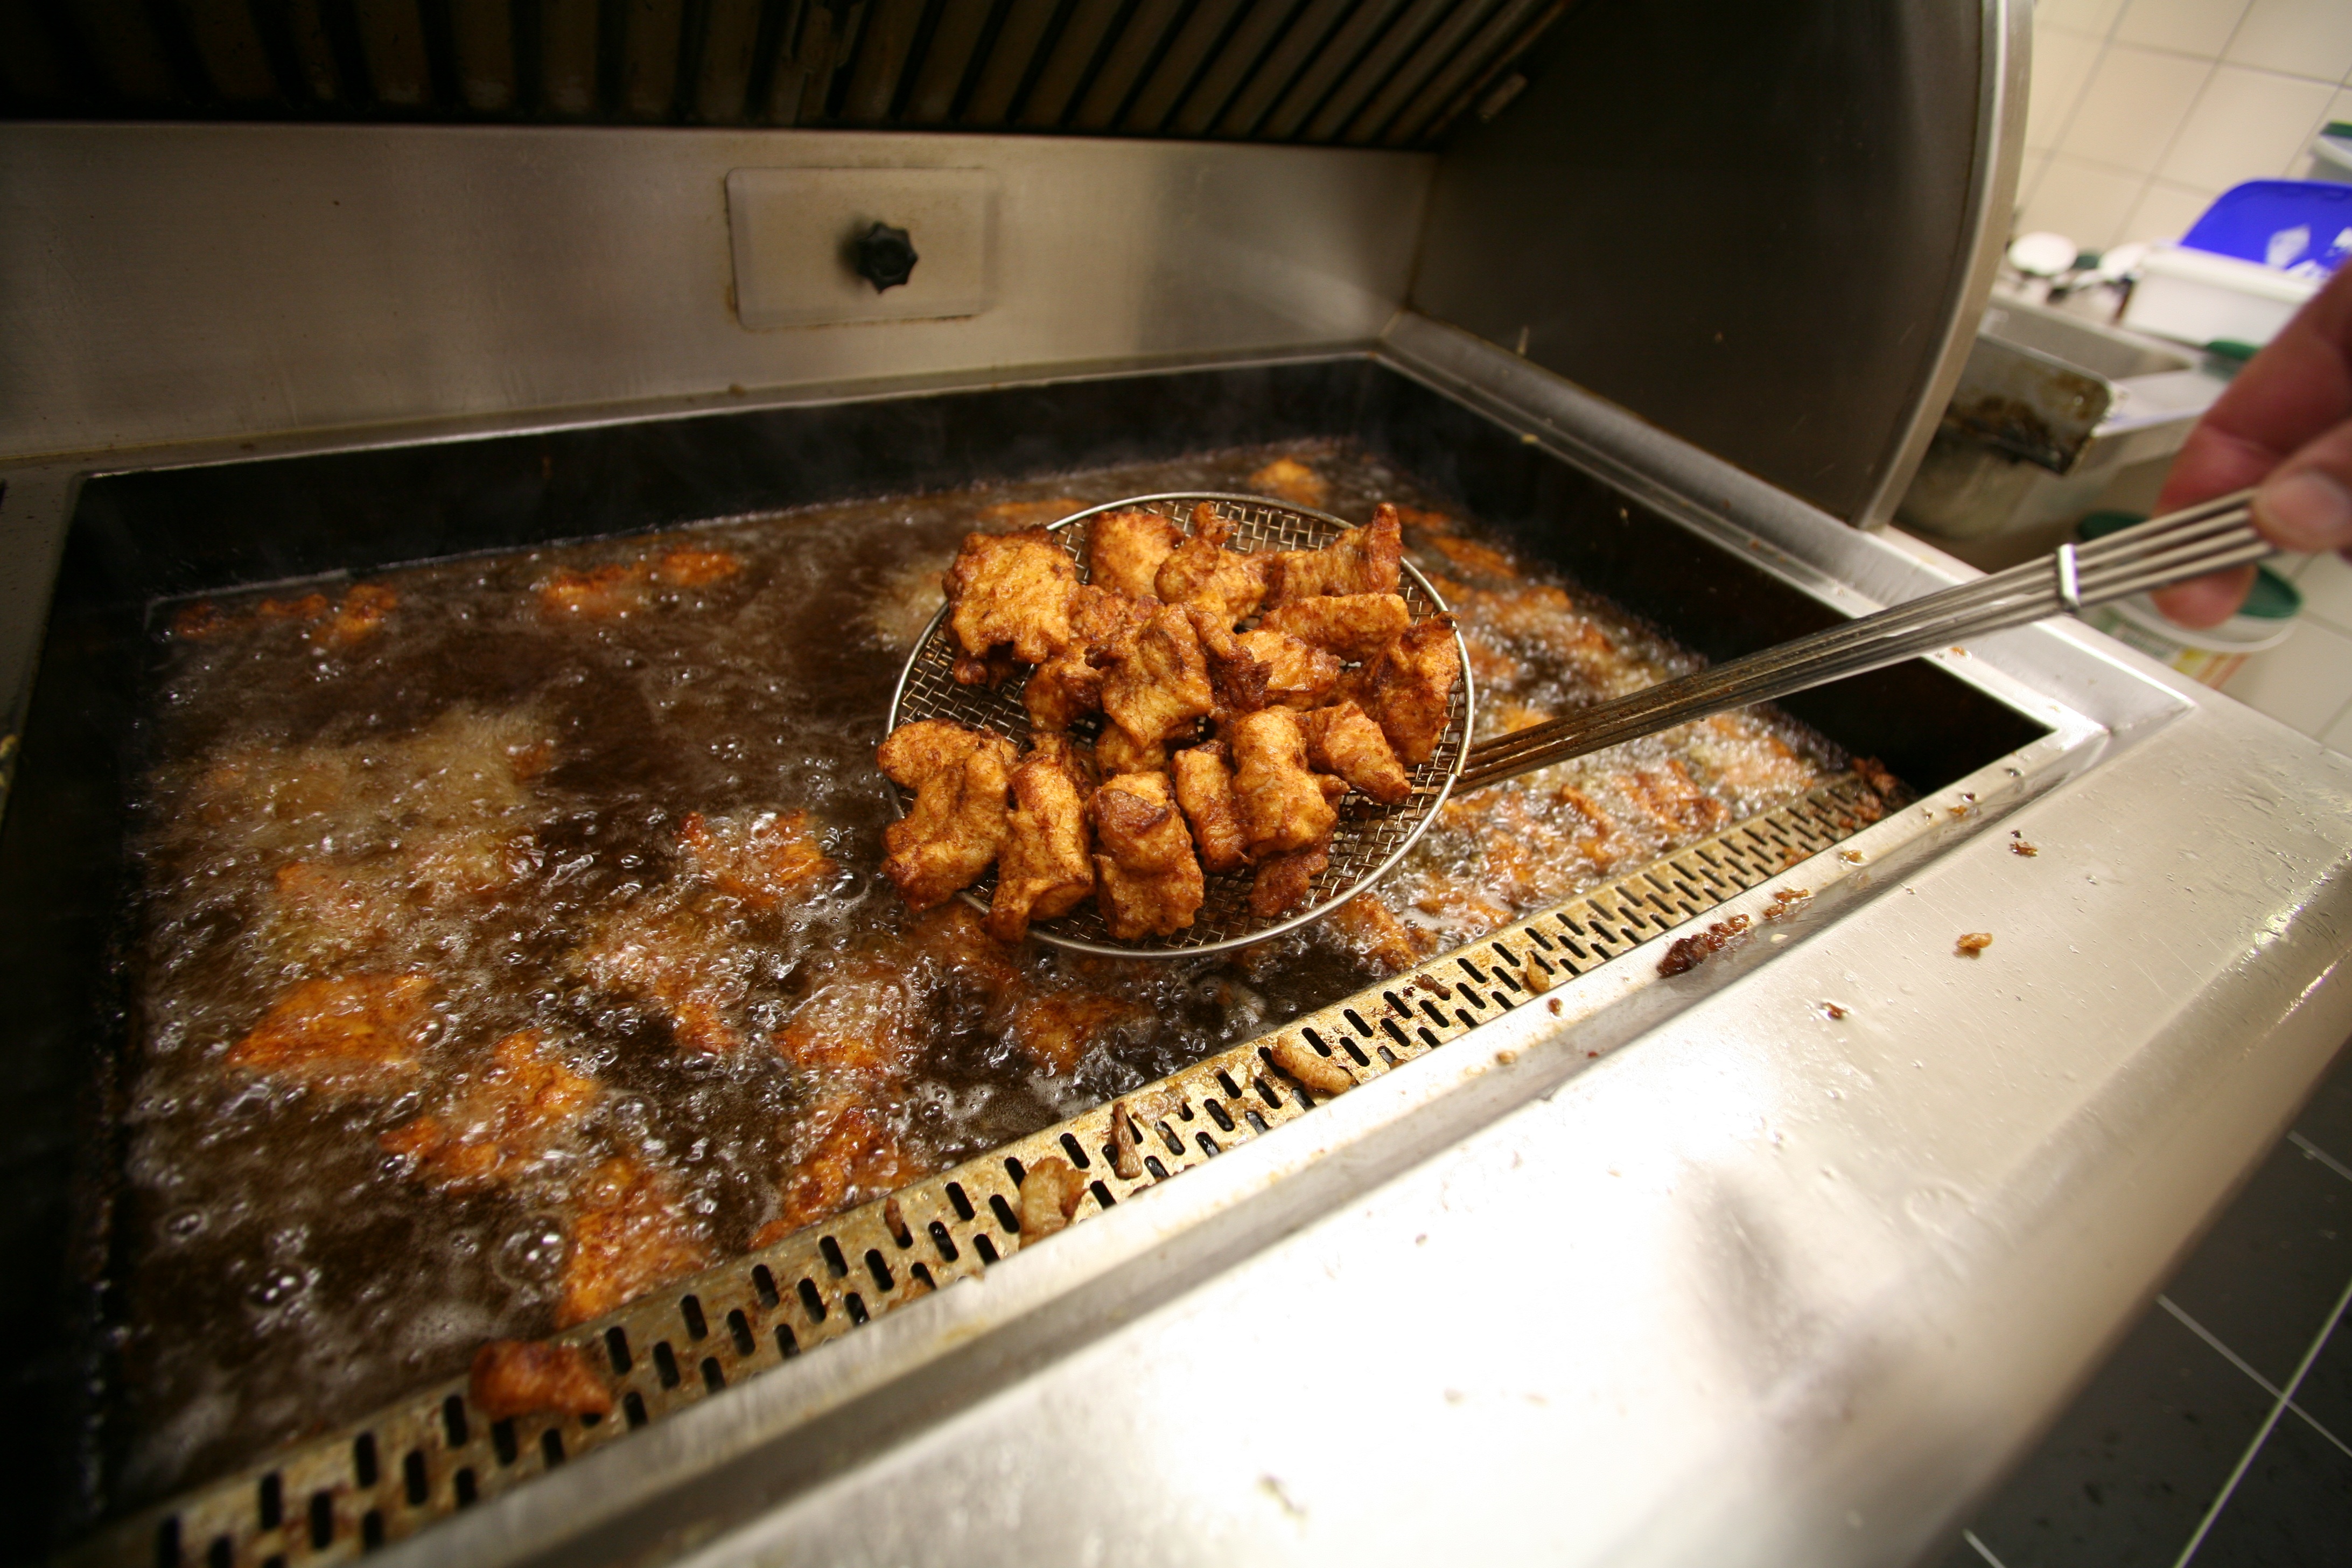
restaurant, dish, meal, food, cooking, fish, baking, meat, barbecue, cuisine, roasting, grilling, barbecue grill, human action, outdoor grill, kibbeling